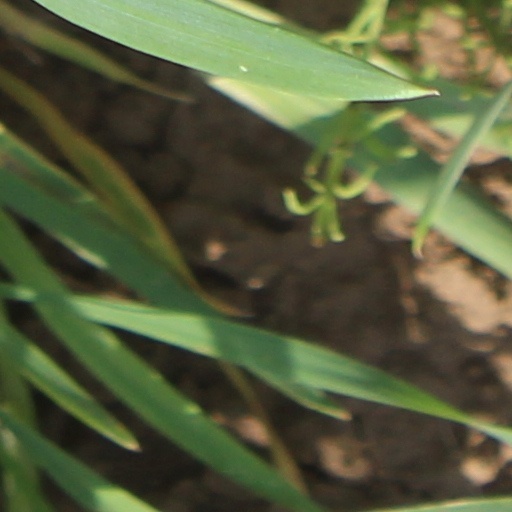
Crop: wheat